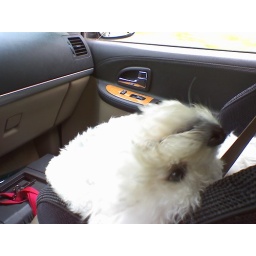
Romy sitting in her car seat in the front. She loves to go camping.